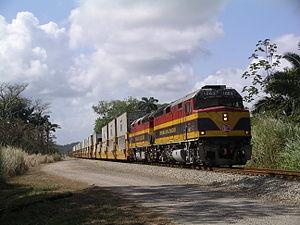
Le chemin de fer du Panama est une ligne de chemin de fer reliant les océans Atlantique et Pacifique au Panama, en Amérique centrale. Depuis 1998, il est exploité en concession par la Panama Canal Railway Company, filiale commune du Kansas City Southern Railway et de la société Mi-Jack. La ligne, longue de 76,6 km, franchit l'isthme de Panama entre Colón et Panama. Désigné par ses partisans comme le chemin de fer inter-océanique lors de son ouverture en 1855, on l'a plus tard décrit comme constituant le premier chemin de fer transcontinental.